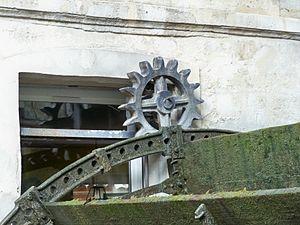
Mécanisme de roues rue des teinturiers d'Avignon, Vaucluse, France
La rue des Teinturiers est l'une des artères d'Avignon intramuros.